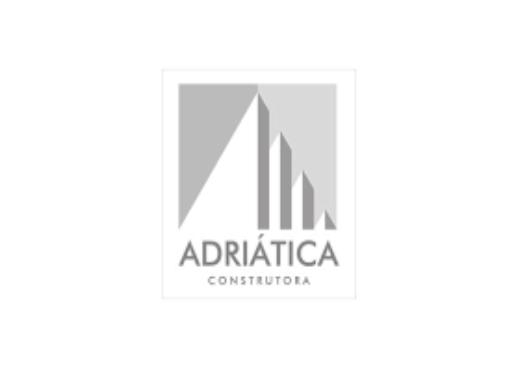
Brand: Adriatica
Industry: Clothes